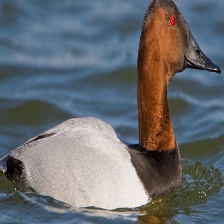
Species: CANVASBACK
Scientific name: AYTHYA VALISINERIA
ImageNet parent category: drake